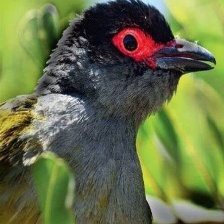
Species: AUSTRALASIAN FIGBIRD
Scientific name: SPHECOTHERES VIEILLOTI